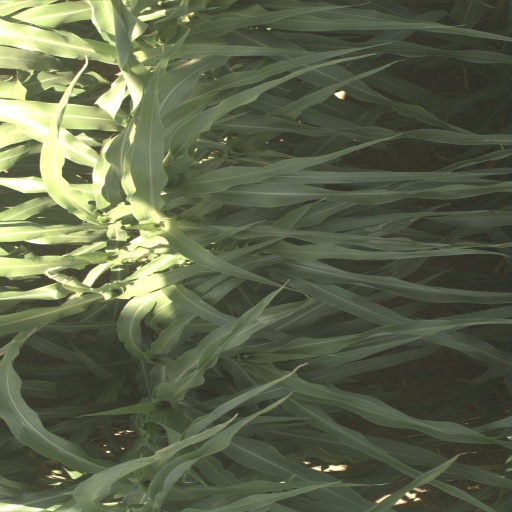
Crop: sorghum